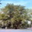
Label: maple_tree